Romain Armand

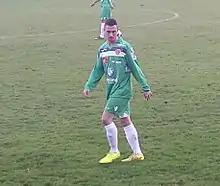
Armand in 2015

Romain Armand (born 27 February 1987) is a French professional footballer who plays for Championnat National 2 club Bourges as a forward.